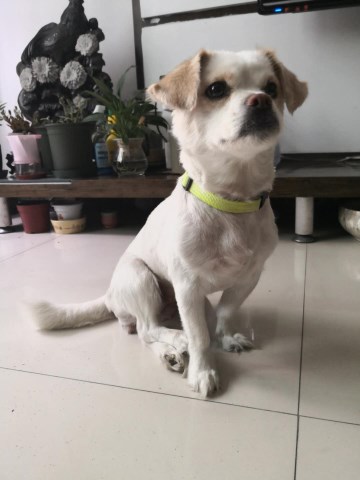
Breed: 806-n000129-papillon